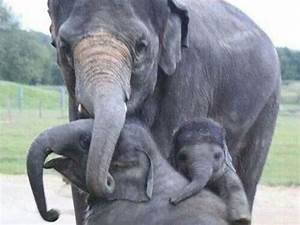
Label: elephant